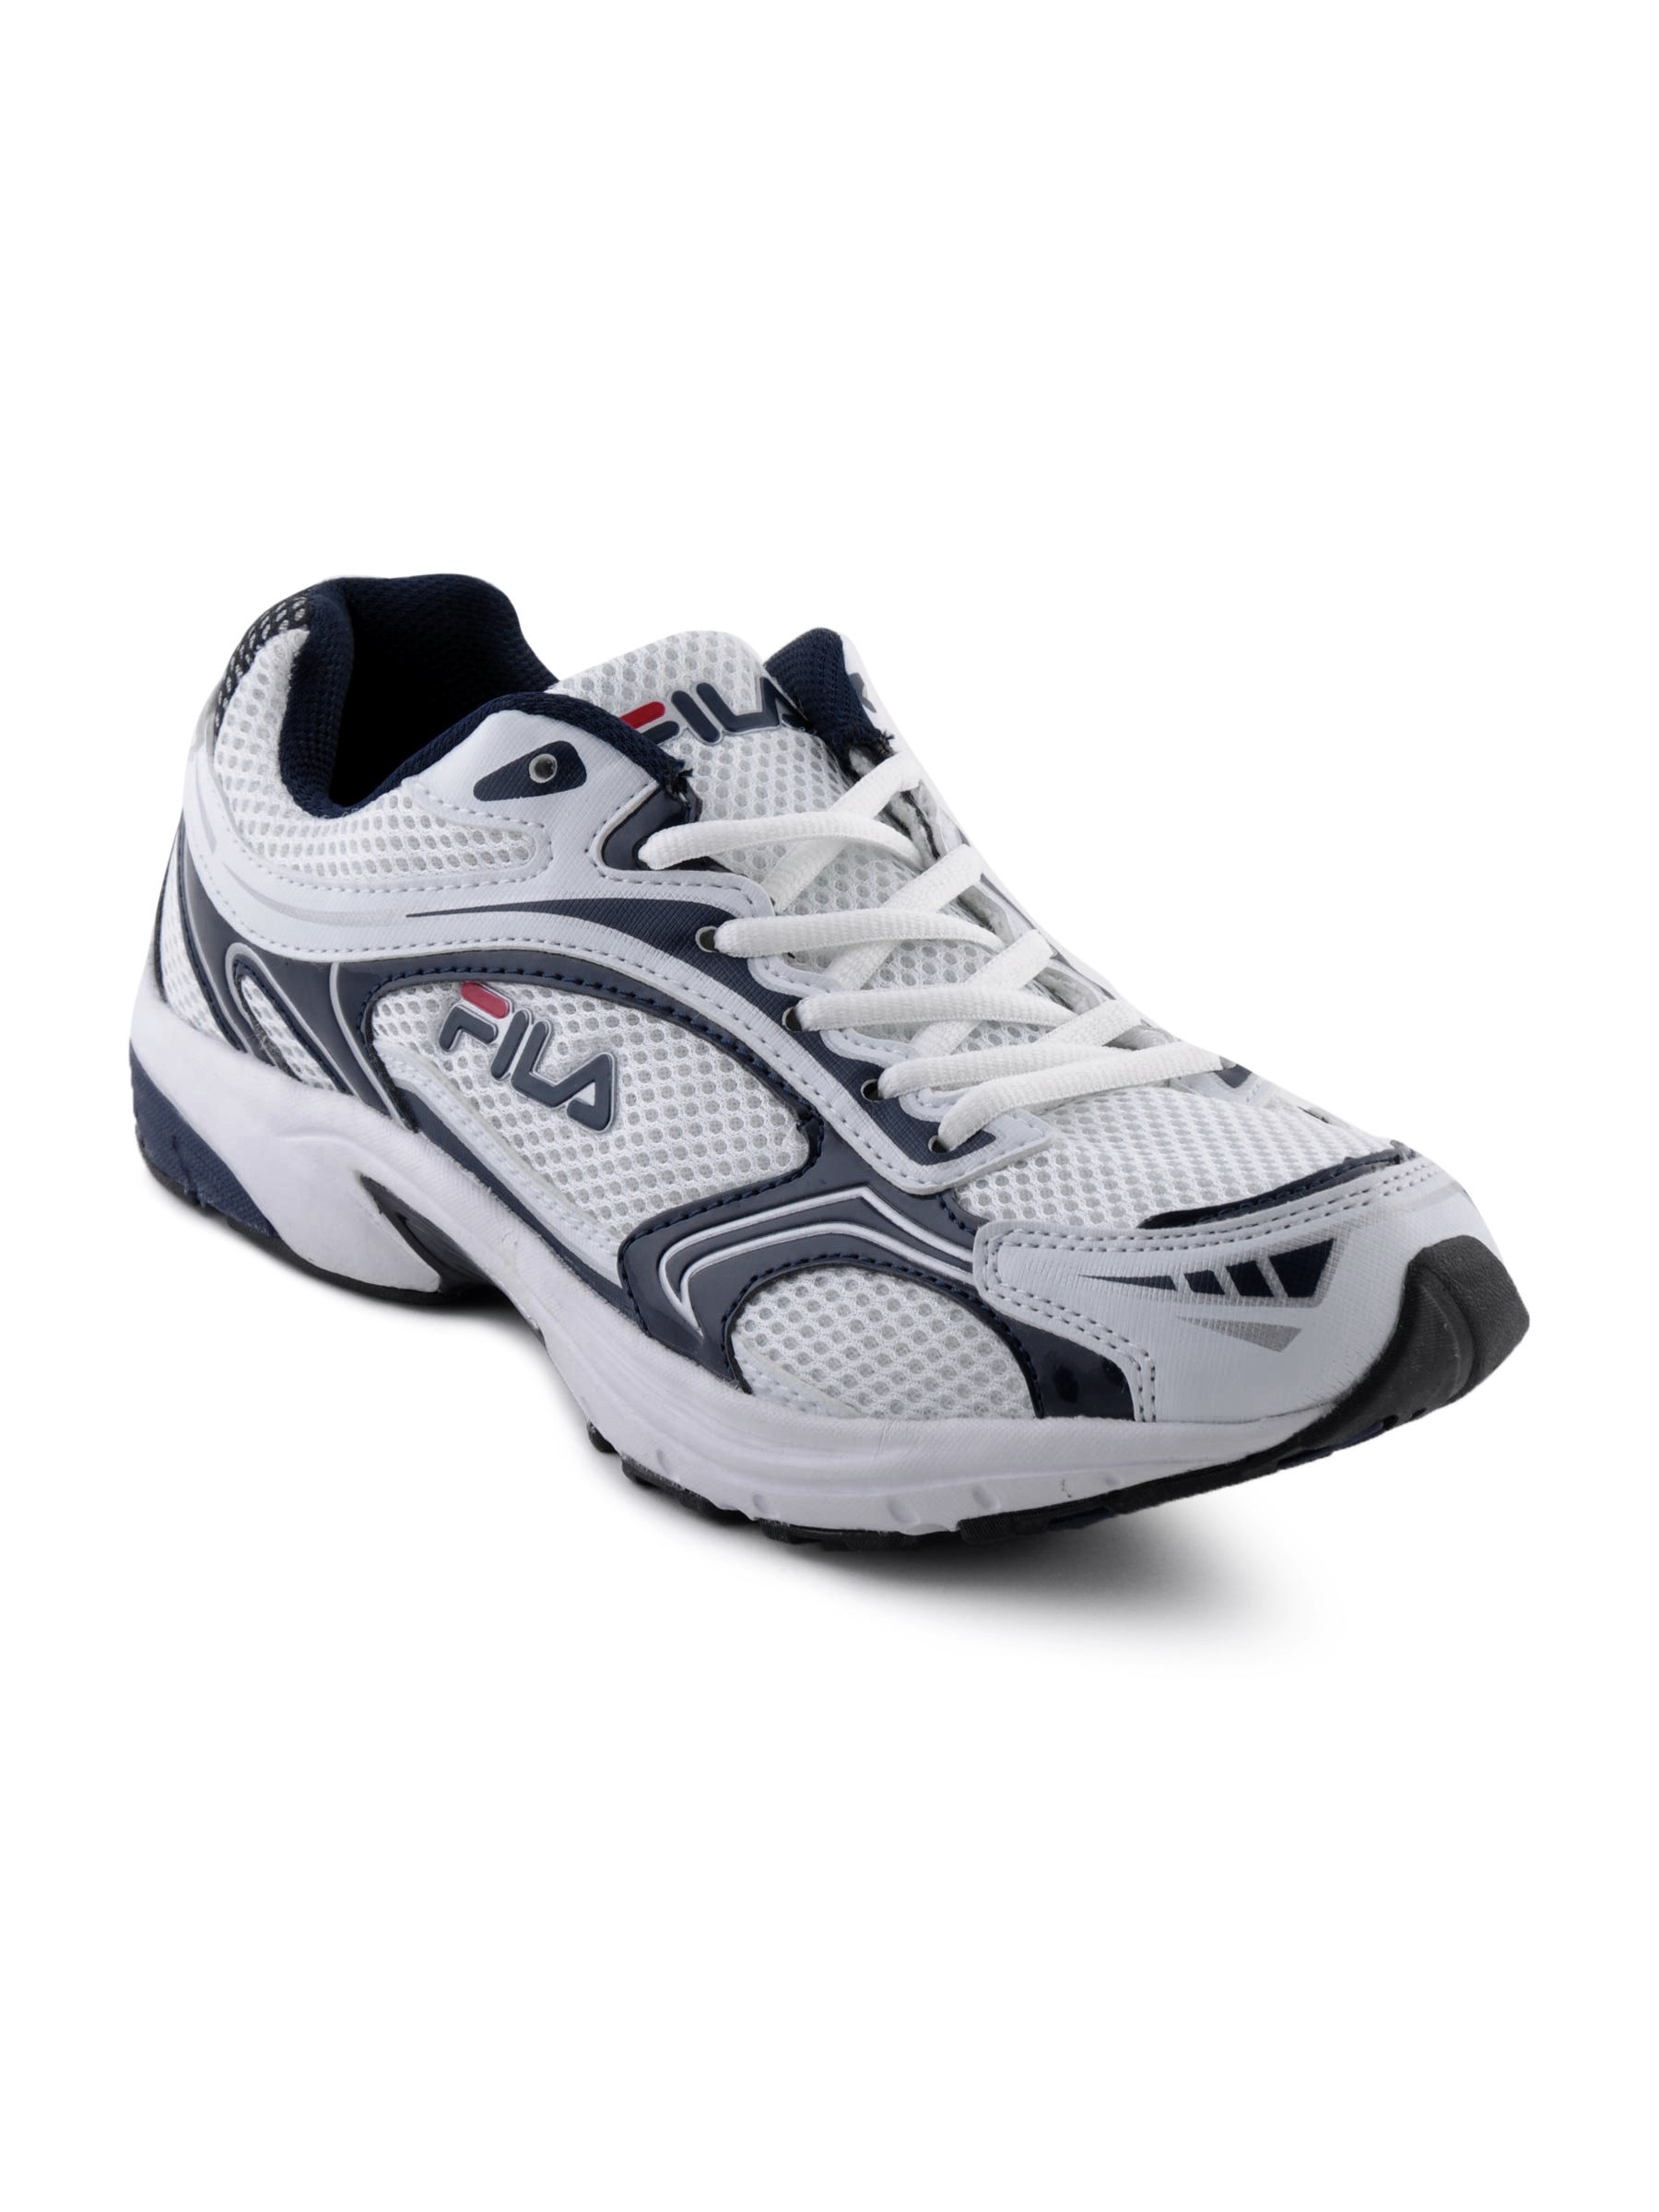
Fila Men Hex II White Sports Shoes
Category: Footwear / Shoes / Sports Shoes
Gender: Men
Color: White
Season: Fall 2012
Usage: Sports